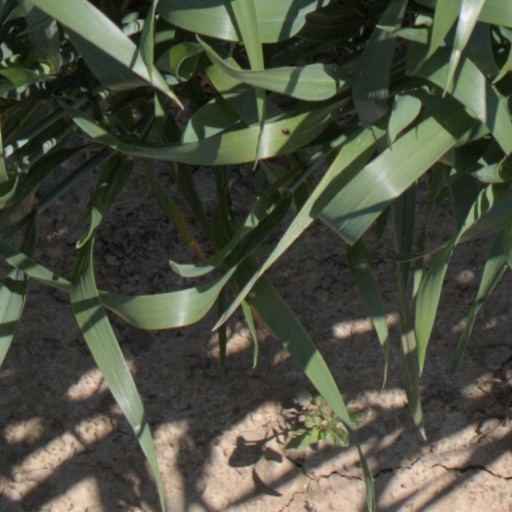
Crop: wheat